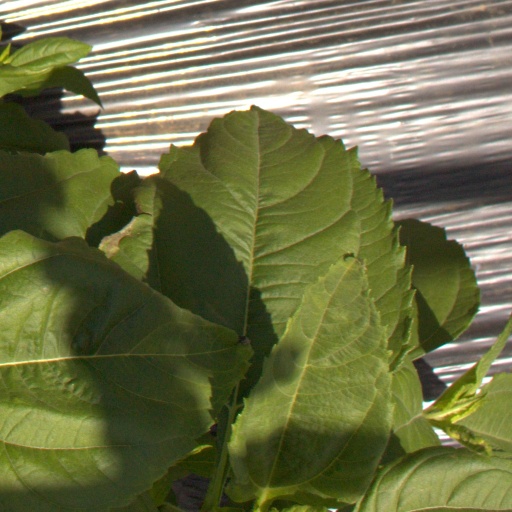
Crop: Jerusalem artichoke